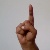
The image shows a hand gesture representing the letter 'D' in Indian Sign Language.